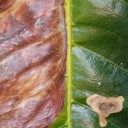
Label: Phoma